Piedmont Mountains

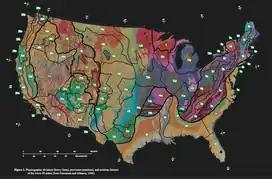
The regions of the United States

The Piedmont extends north from mid-eastern Alabama to extreme southern New York. Almost ninety percent of the Piedmont lies south below the Mason–Dixon Line before permeating into the New England region. Therefore, the Piedmont Mountains in the Southeast occur less frequently (in a larger area) and are more prominent. Once the Piedmont enters Pennsylvania it comes into contact with a total of four physiographic provinces as the Piedmont itself begins to terminate. Here, the regional territories are less defined and the hills seem to scatter. It is also in this vicinity that the Appalachian Trail leaves the Blue Ridge, climbs onto the Ridge and Valley (very near Piedmont Mountains) and enters the New England region.